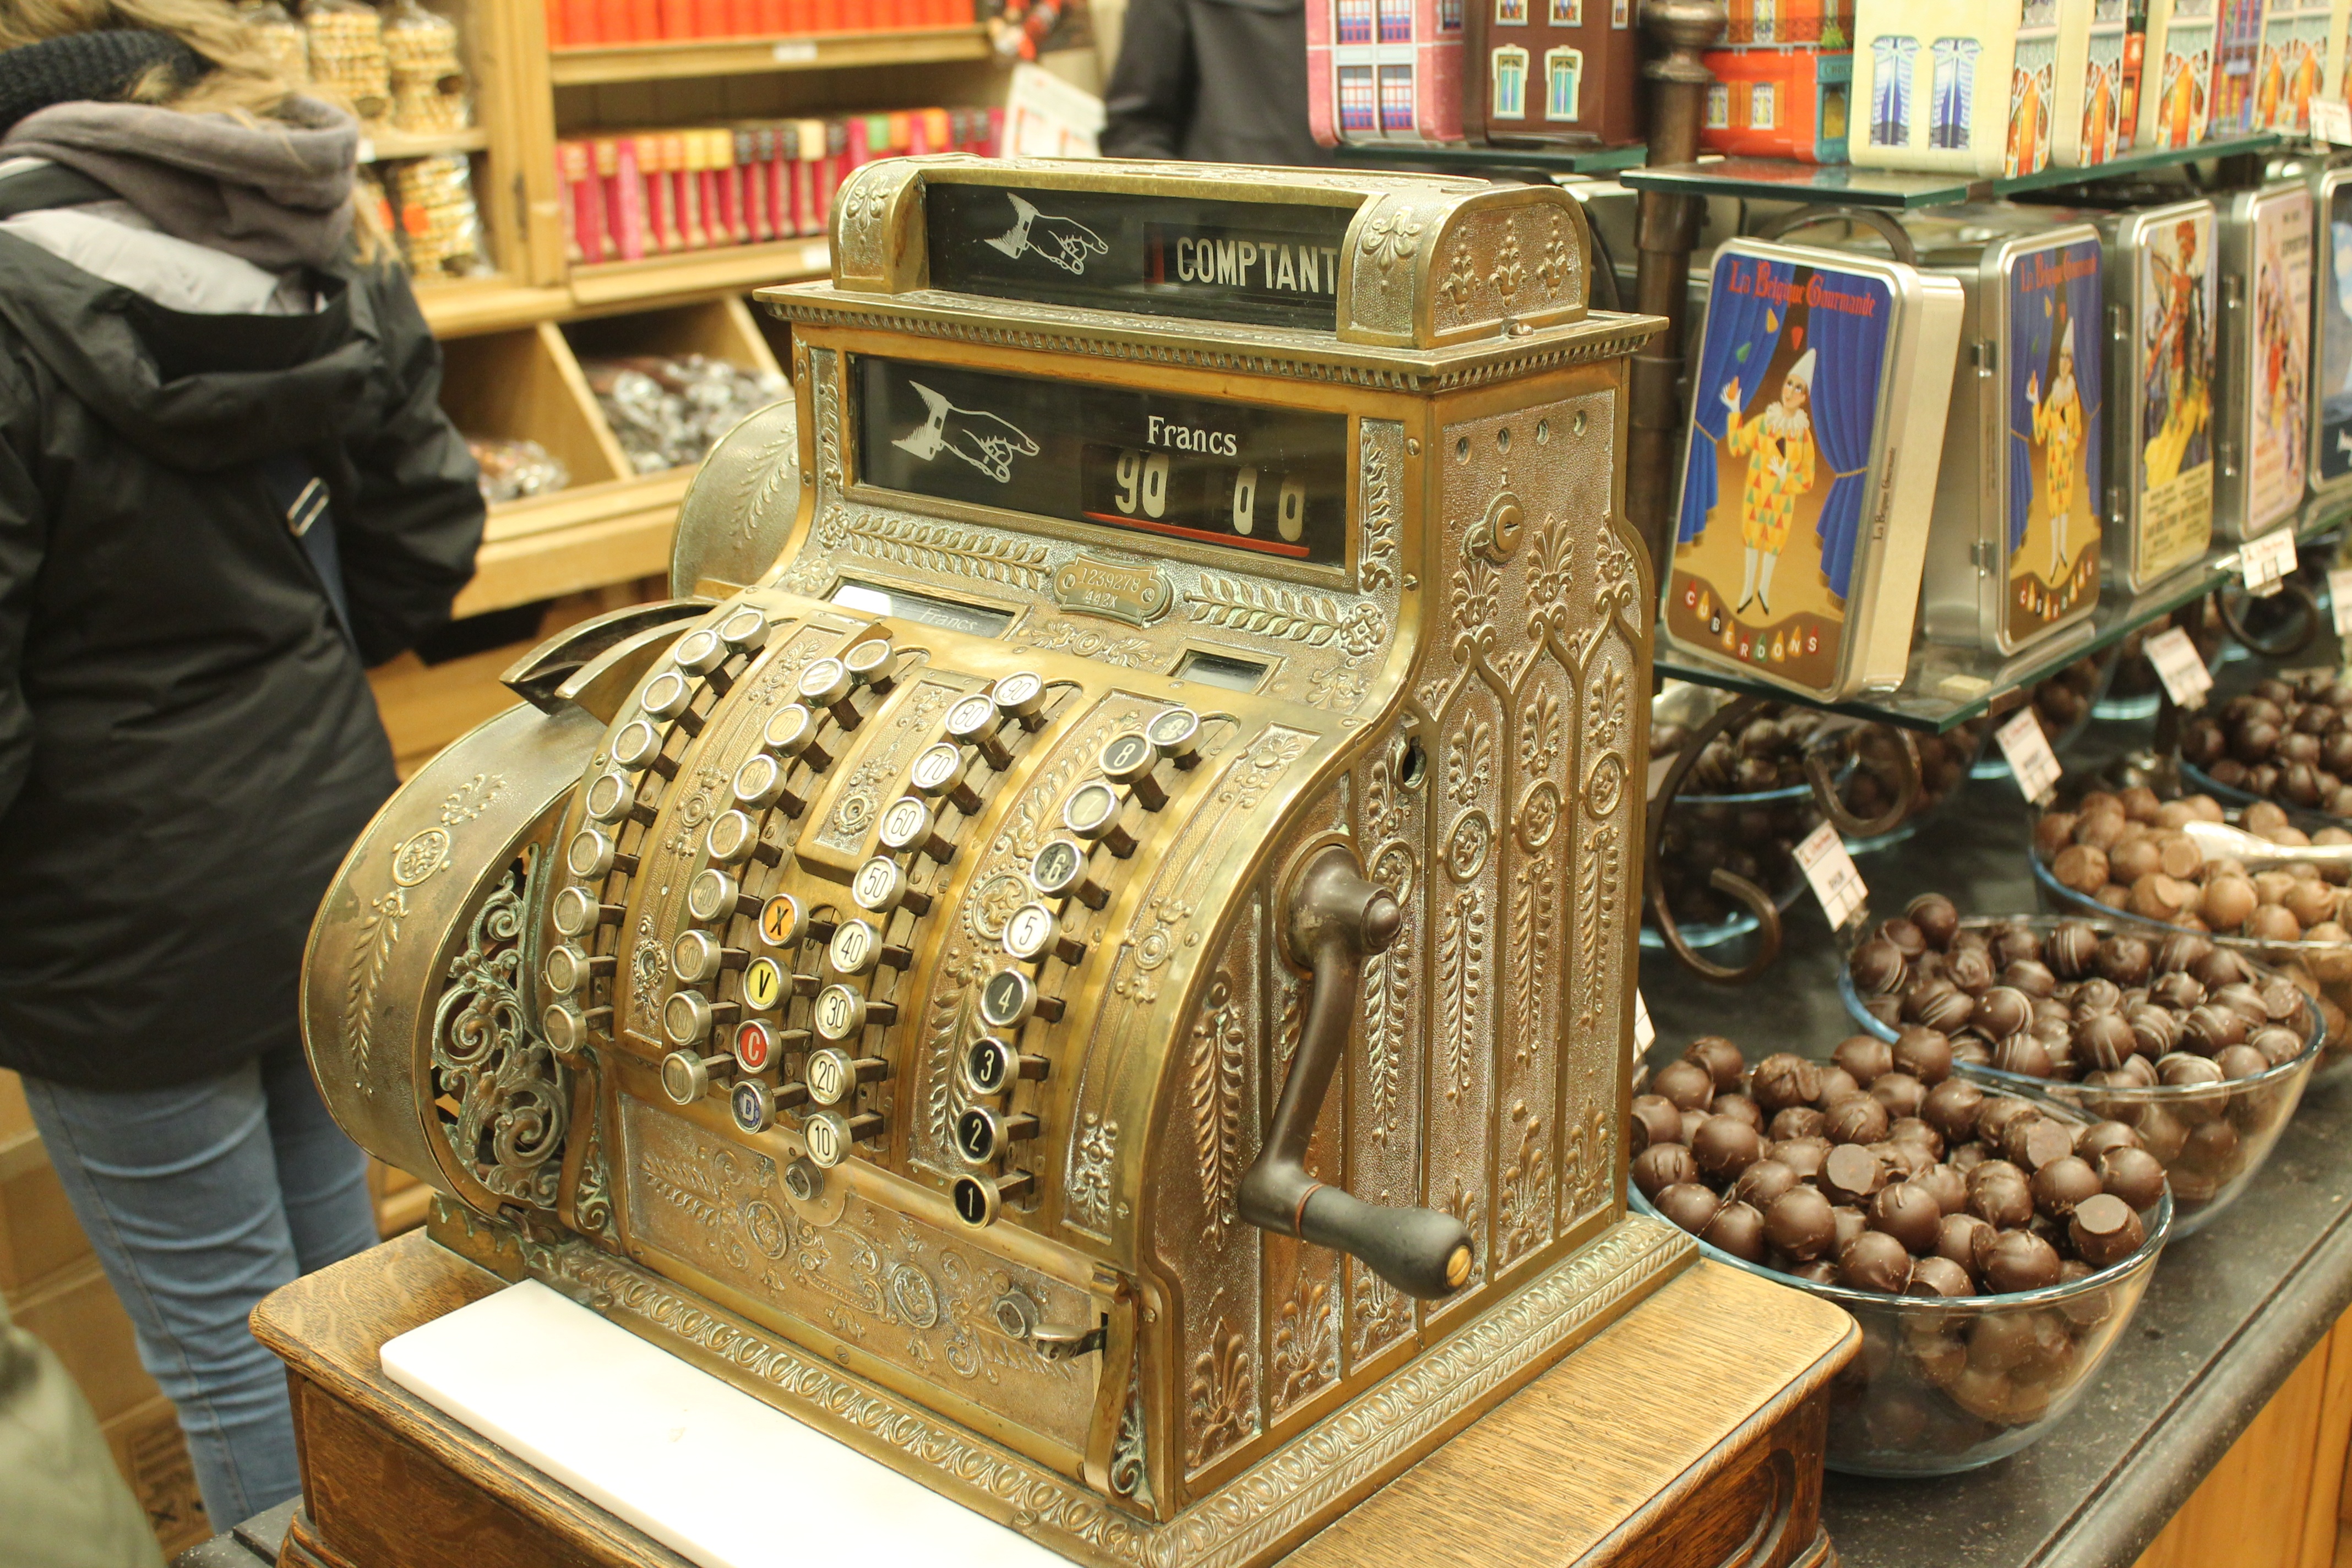
tourism, musical instrument, belgium, brussels, cash register